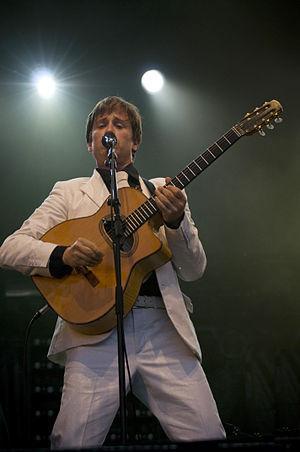
Thomas Dutronc en concert au festival Aux Zarbs 2008 (Auxerre, France).